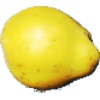
Label: Quince 1